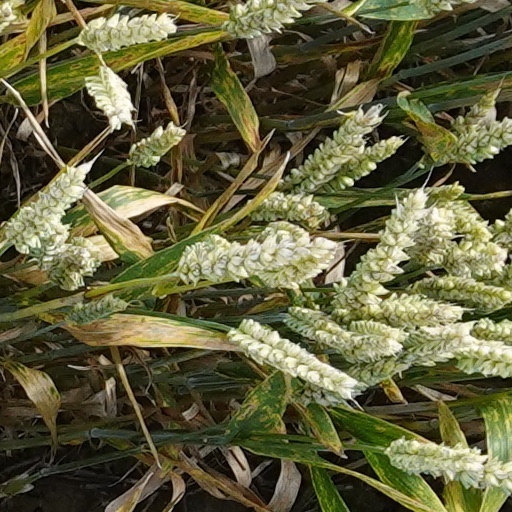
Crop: wheat